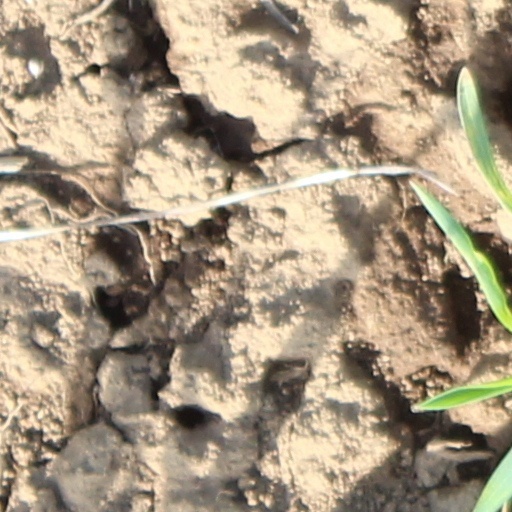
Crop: wheat